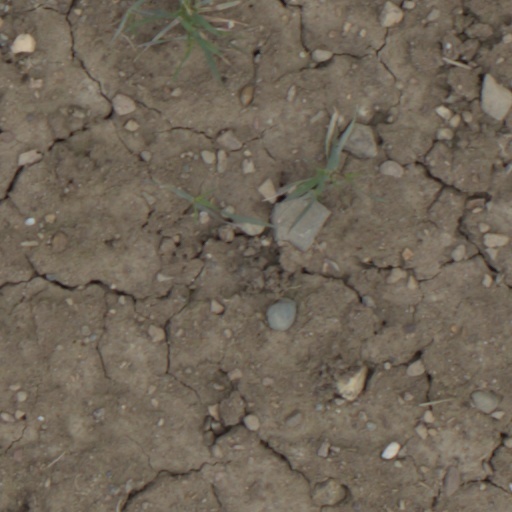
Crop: wheat